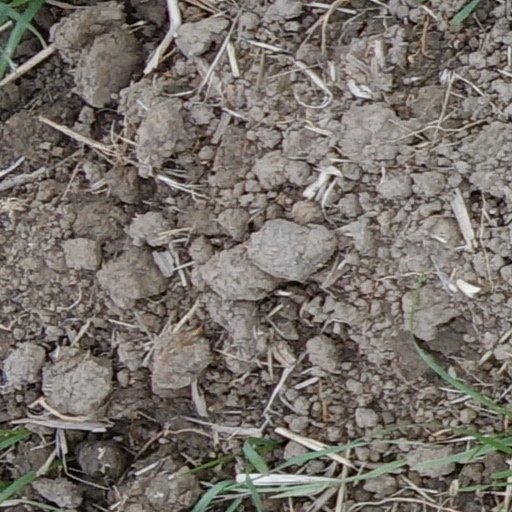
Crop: wheat